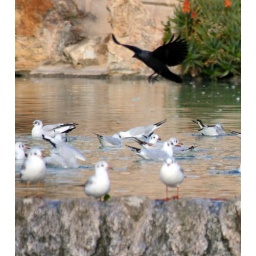
No black birds in the pool